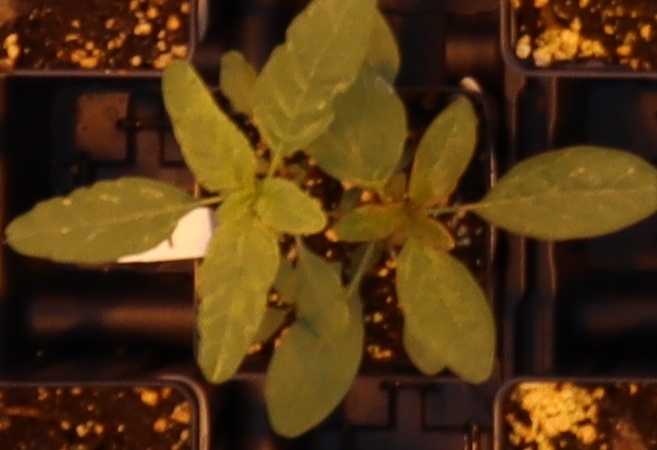
Label: Waterhemp